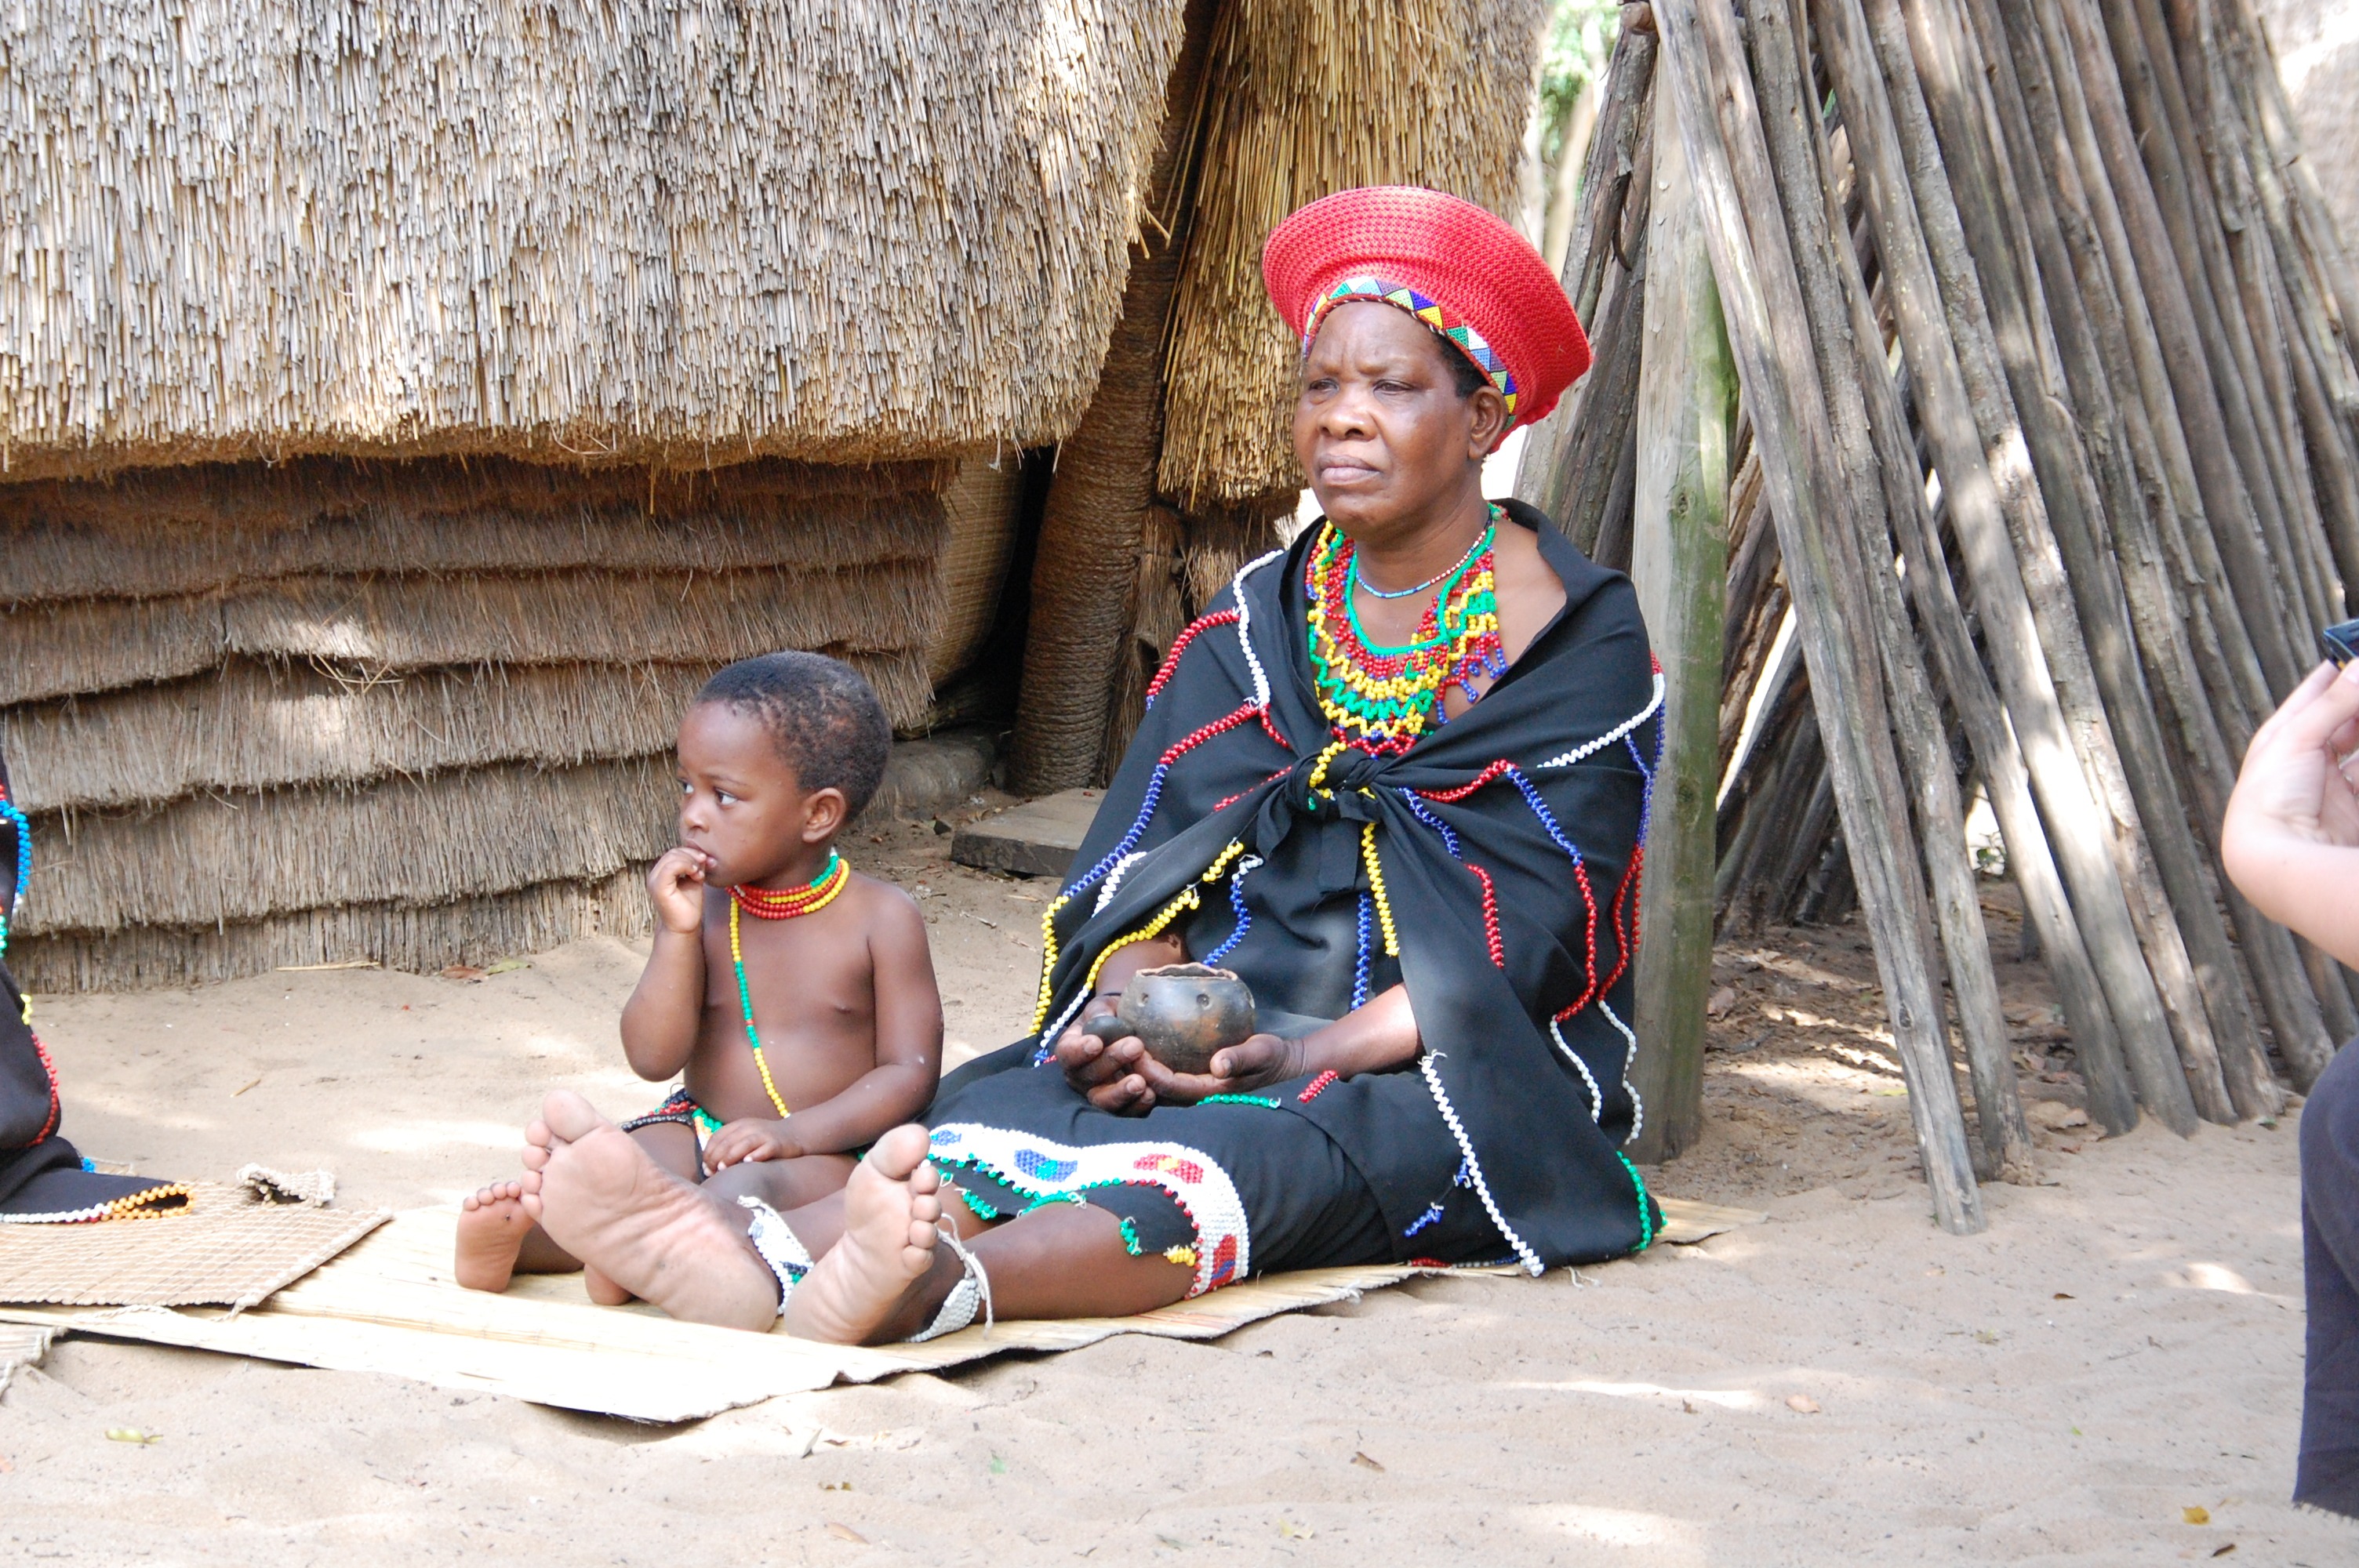
person, people, woman, play, boy, adventure, vacation, male, village, portrait, spring, color, child, colorful, face, fun, tradition, zulu, south africa, african village, hat decoration